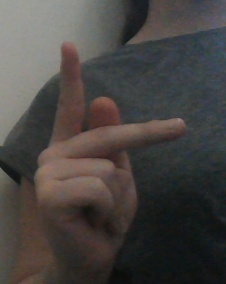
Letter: dha